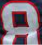
Number: 8